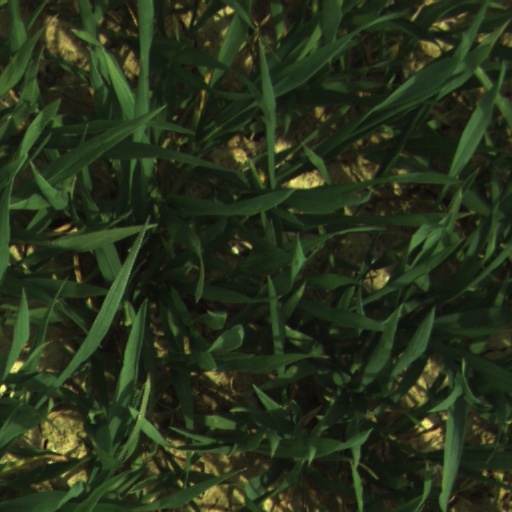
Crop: wheat